Bidur Prasad Sapkota

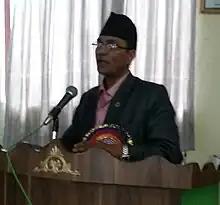
Sapkota in 2014

Bidur Prasad Sapkota (1965 or 1966 – 20 February 2025) was a Nepalese politician, belonging to the Communist Party of Nepal (Unified Socialist). In 2013, he won the Kavre–4 seat in the 2nd Nepalese Constituent Assembly with total votes of 16, 754. He died on 20 February 2025, at the age of 59.